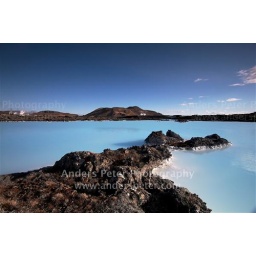
Milky white and blue water of the Blue Lagoon geothermal baths in Iceland